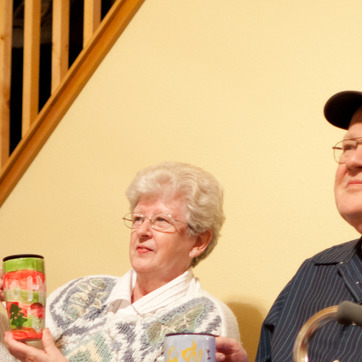
Material: hair